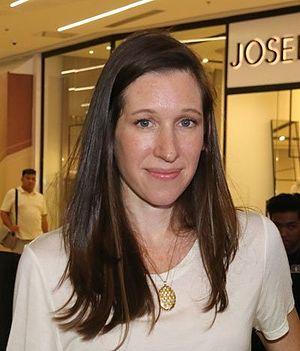
Lauren Kate, née le 21 mars 1981 à Dallas au Texas, est une auteur américaine de romans fantastiques pour adolescents, traduite en trente langues différentes.